Fiat 500

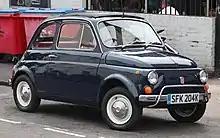
Fiat 500 L

The last incarnation of the Fiat 500 was the R model, or "Rinnovata" (Renovated). Launched alongside the new Fiat 126 in November 1972, it had the same 594 cc engine of the 126, however, the power rating is the same as the L but at lower rpm (4000 instead of 4400) and with a bit more torque; a full synchromesh gearbox is still missing. The floor-pan which was from either the 'L', or later, the new 126. It was also more comfortable, but more simply trimmed and equipped than before — the fuel gauge was omitted and only the low fuel indicator remained. The 500 R was also a stop-gap for Fiat prior to the launch of the Fiat 126, and when the new 126 was launched, sales of the old Fiat 500 R plummeted. It was sold alongside the Fiat 126 for another three years before Fiat retired the 500.